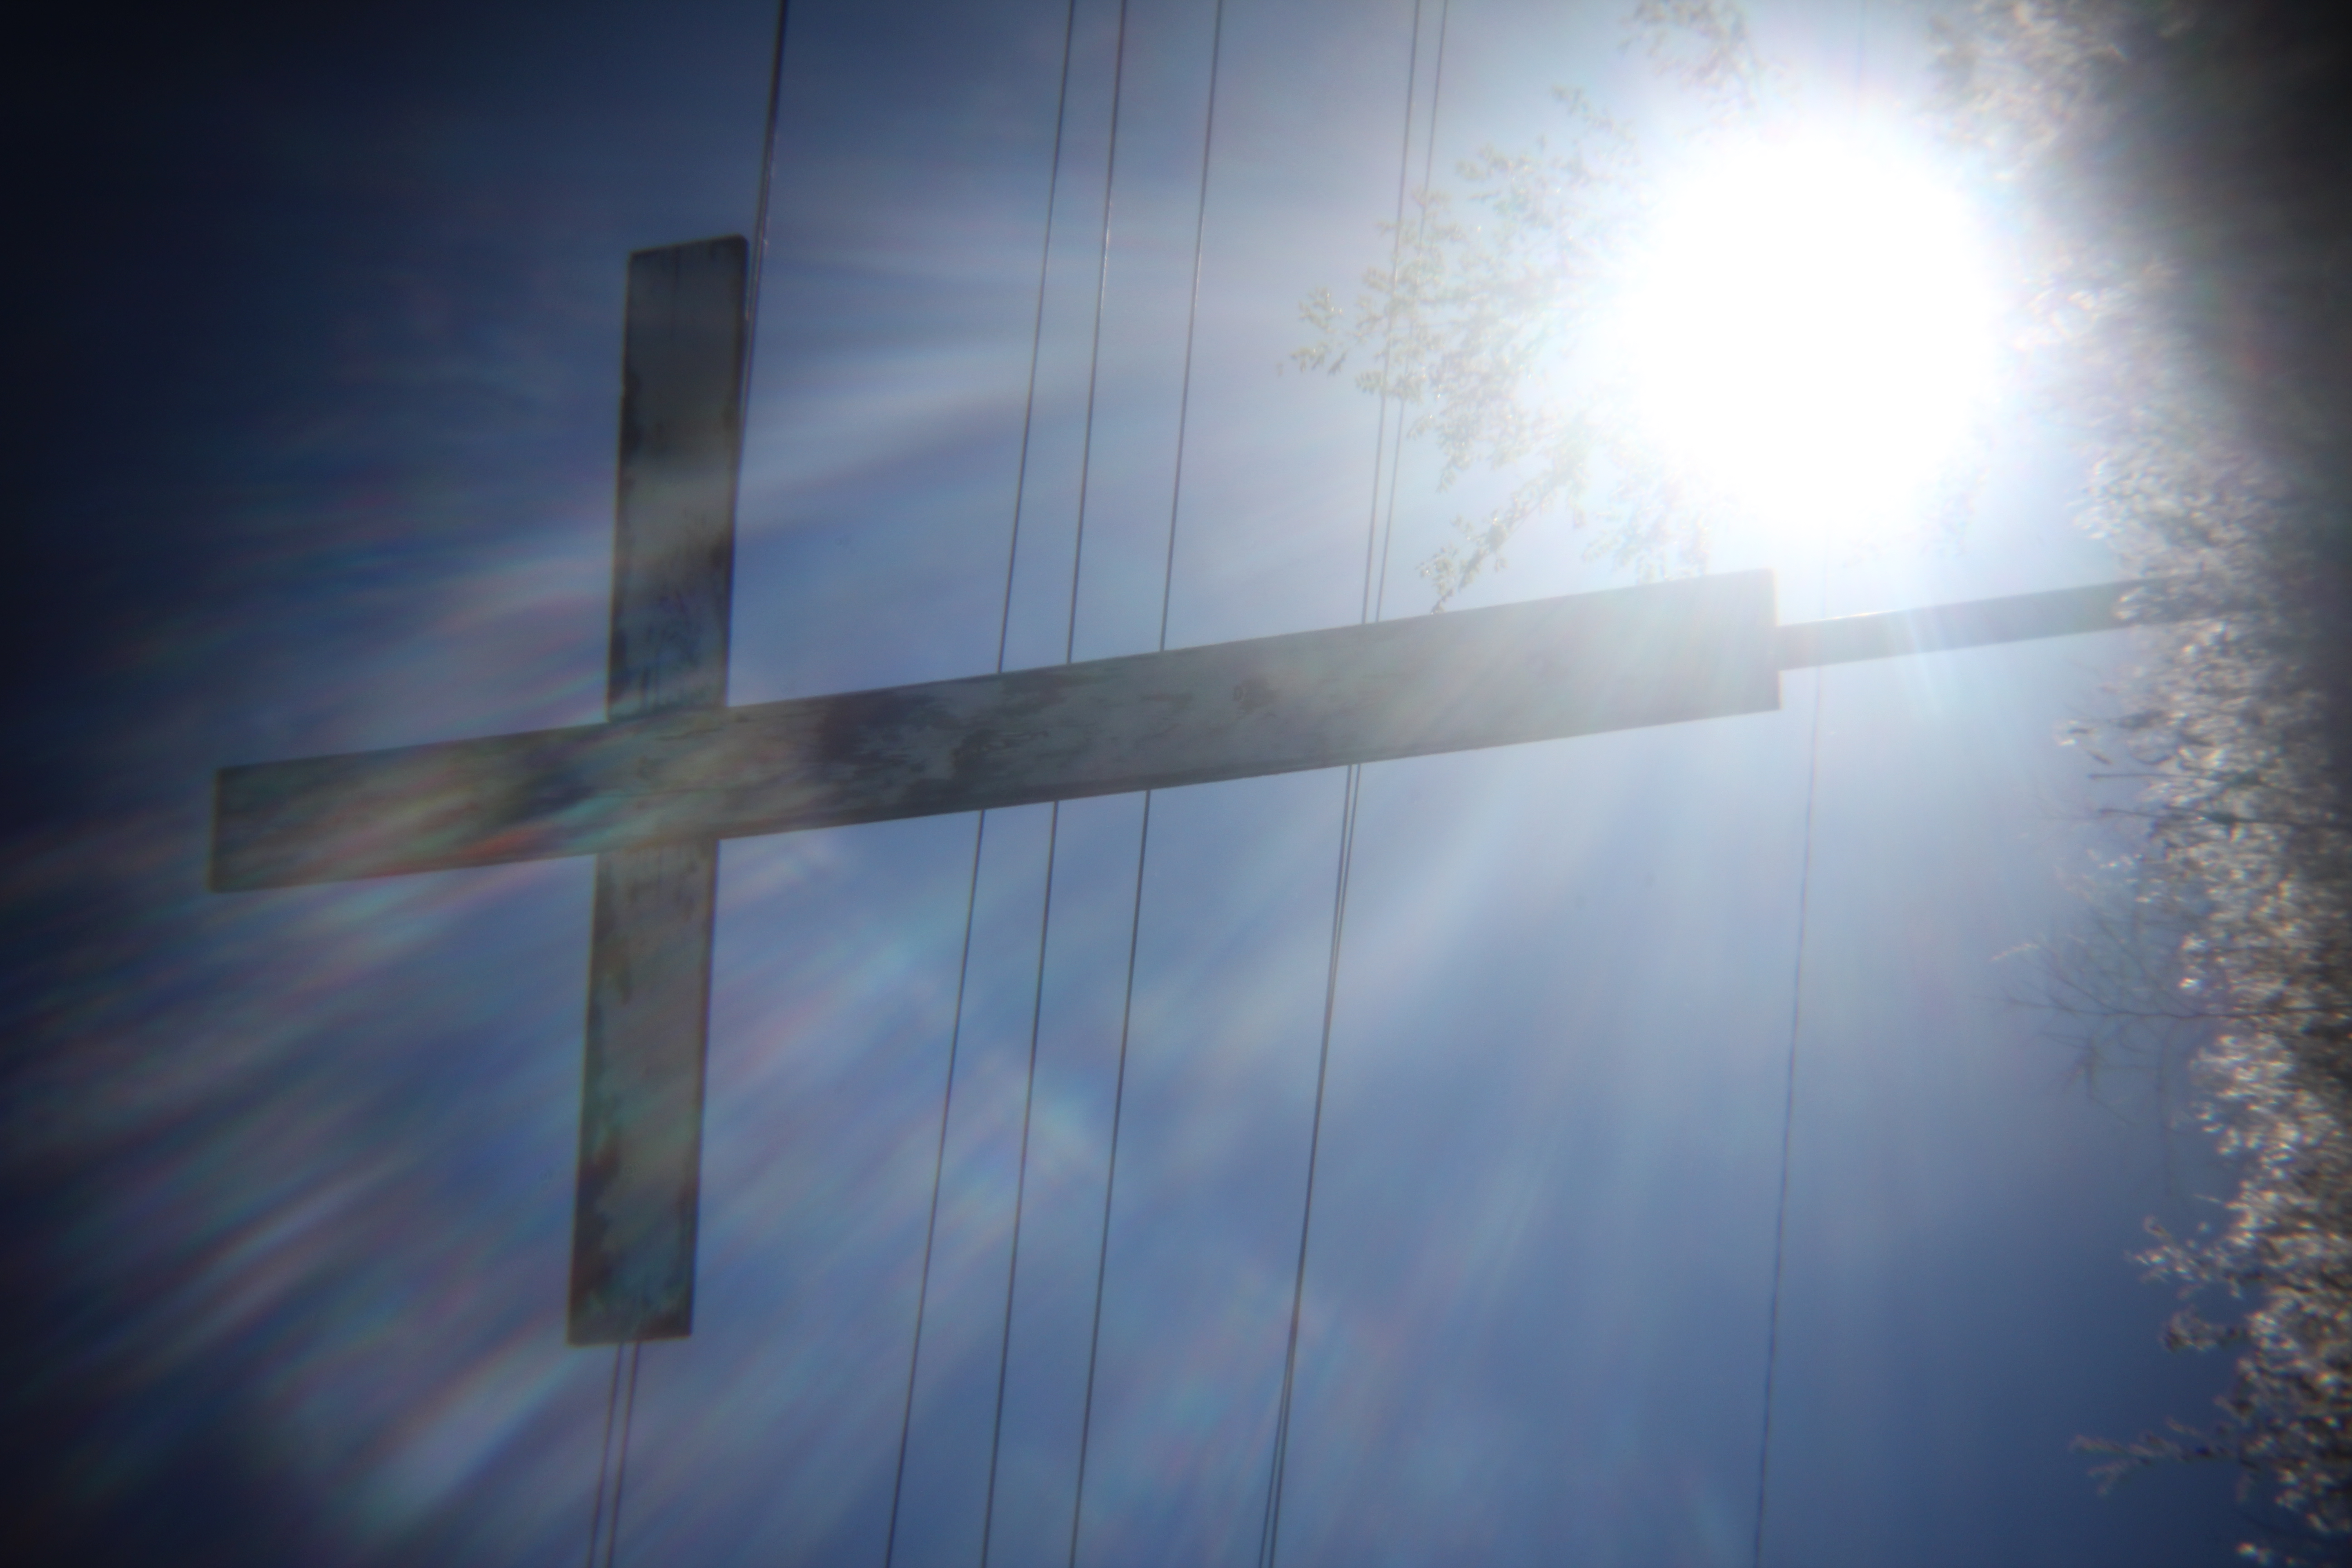
light, cloud, sky, sun, night, sunlight, atmosphere, line, reflection, symbol, street light, cross, lighting, canada, britishcolumbia, bc, holgalens, contrasts, sunflare, shape, atmosphere of earth